Louis Antoine de Saint-Just

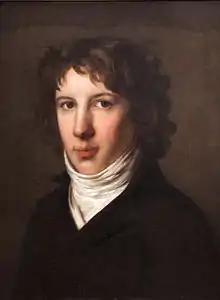
Saint-Just by Prud'hon, 1793 (Museum of Fine Arts of Lyon)

Louis Antoine Léon de Saint-Just (25 August 176728 July 1794), sometimes nicknamed the Archangel of Terror, was a French revolutionary, political philosopher, member and president of the French National Convention, a Jacobin club leader, and a major figure of the French Revolution. The youngest person elected to the National Convention, he was a member of the Mountain faction and a steadfast supporter and close friend of Robespierre. He was swept away in Robespierre's downfall on 9 Thermidor, Year II.